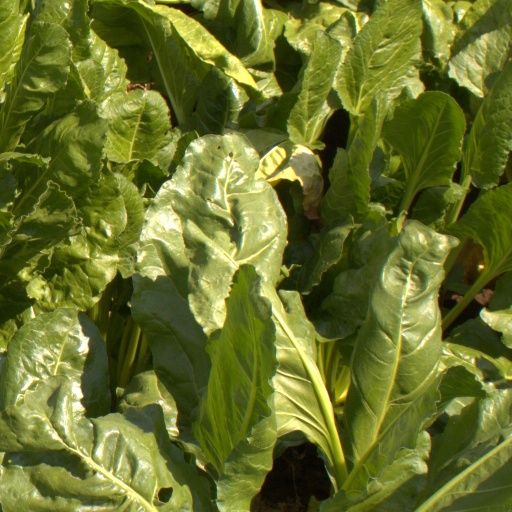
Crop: sugar beet